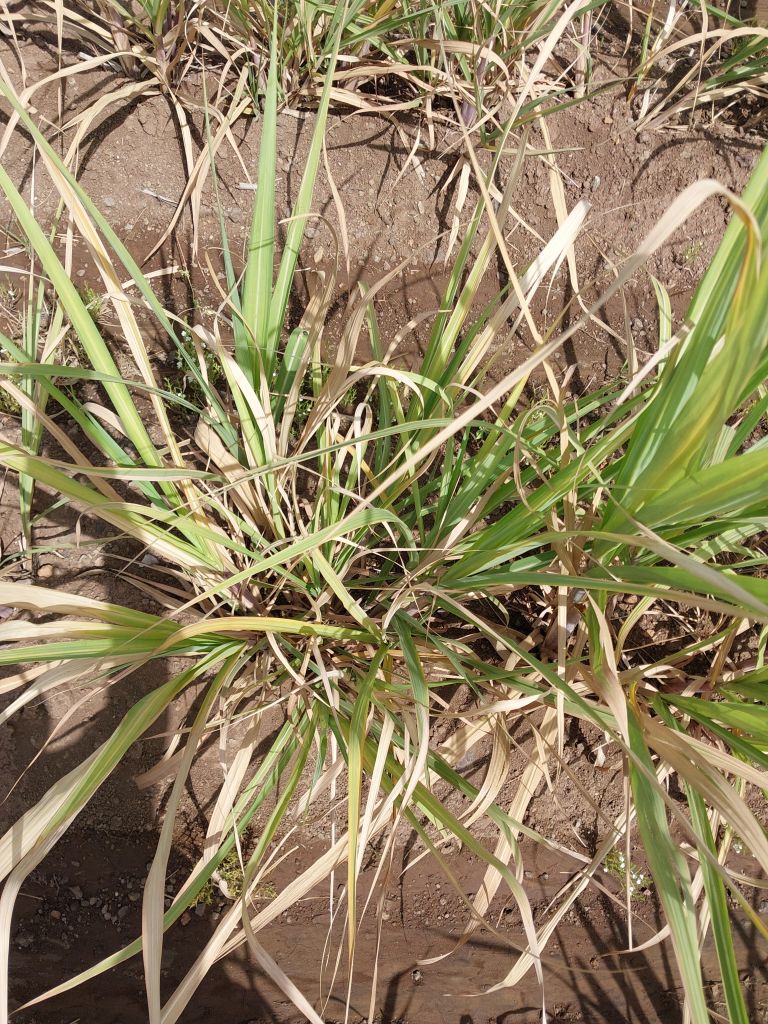
Label: Grassy shoot